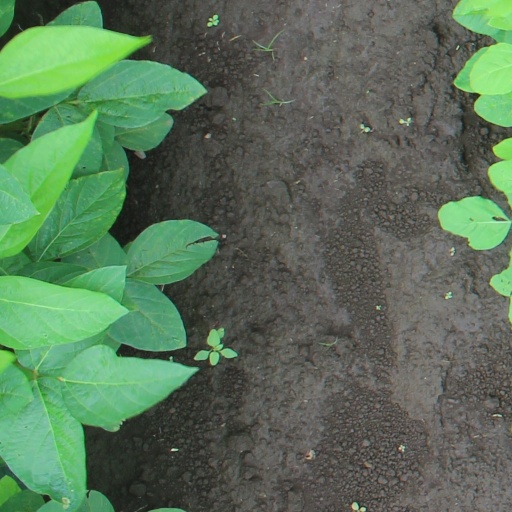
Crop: soybean